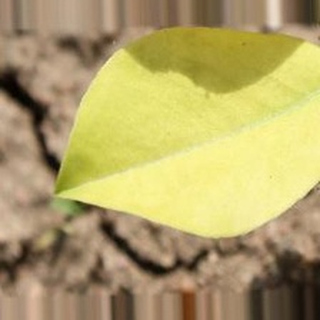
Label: groundnut_nutrition_deficiency